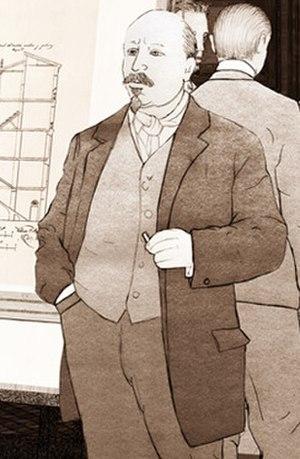
Les arènes de Valence en Espagne ont été construites entre les années 1850 et 1860.